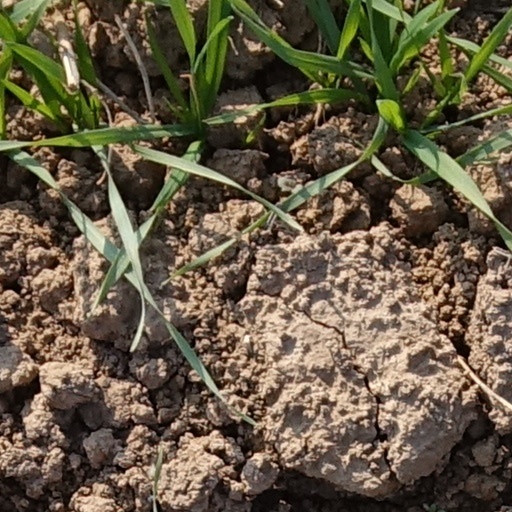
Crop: wheat